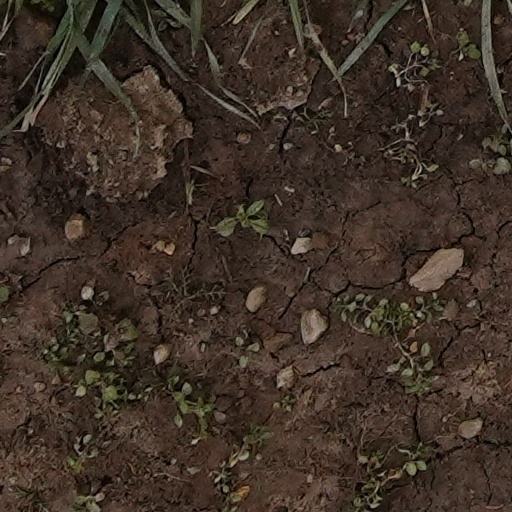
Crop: wheat